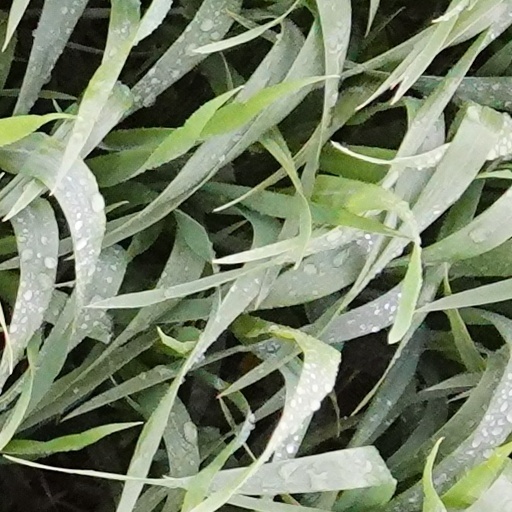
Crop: wheat